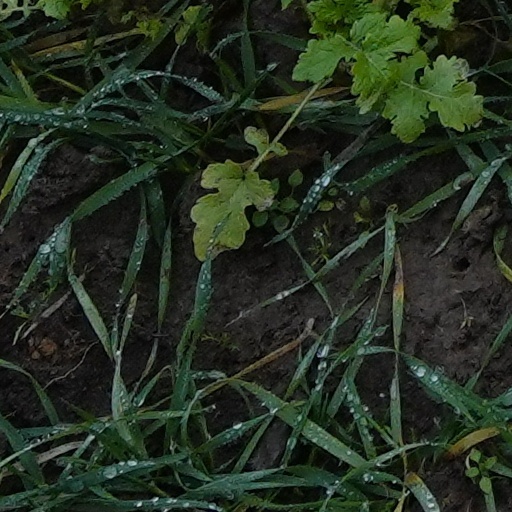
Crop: wheat